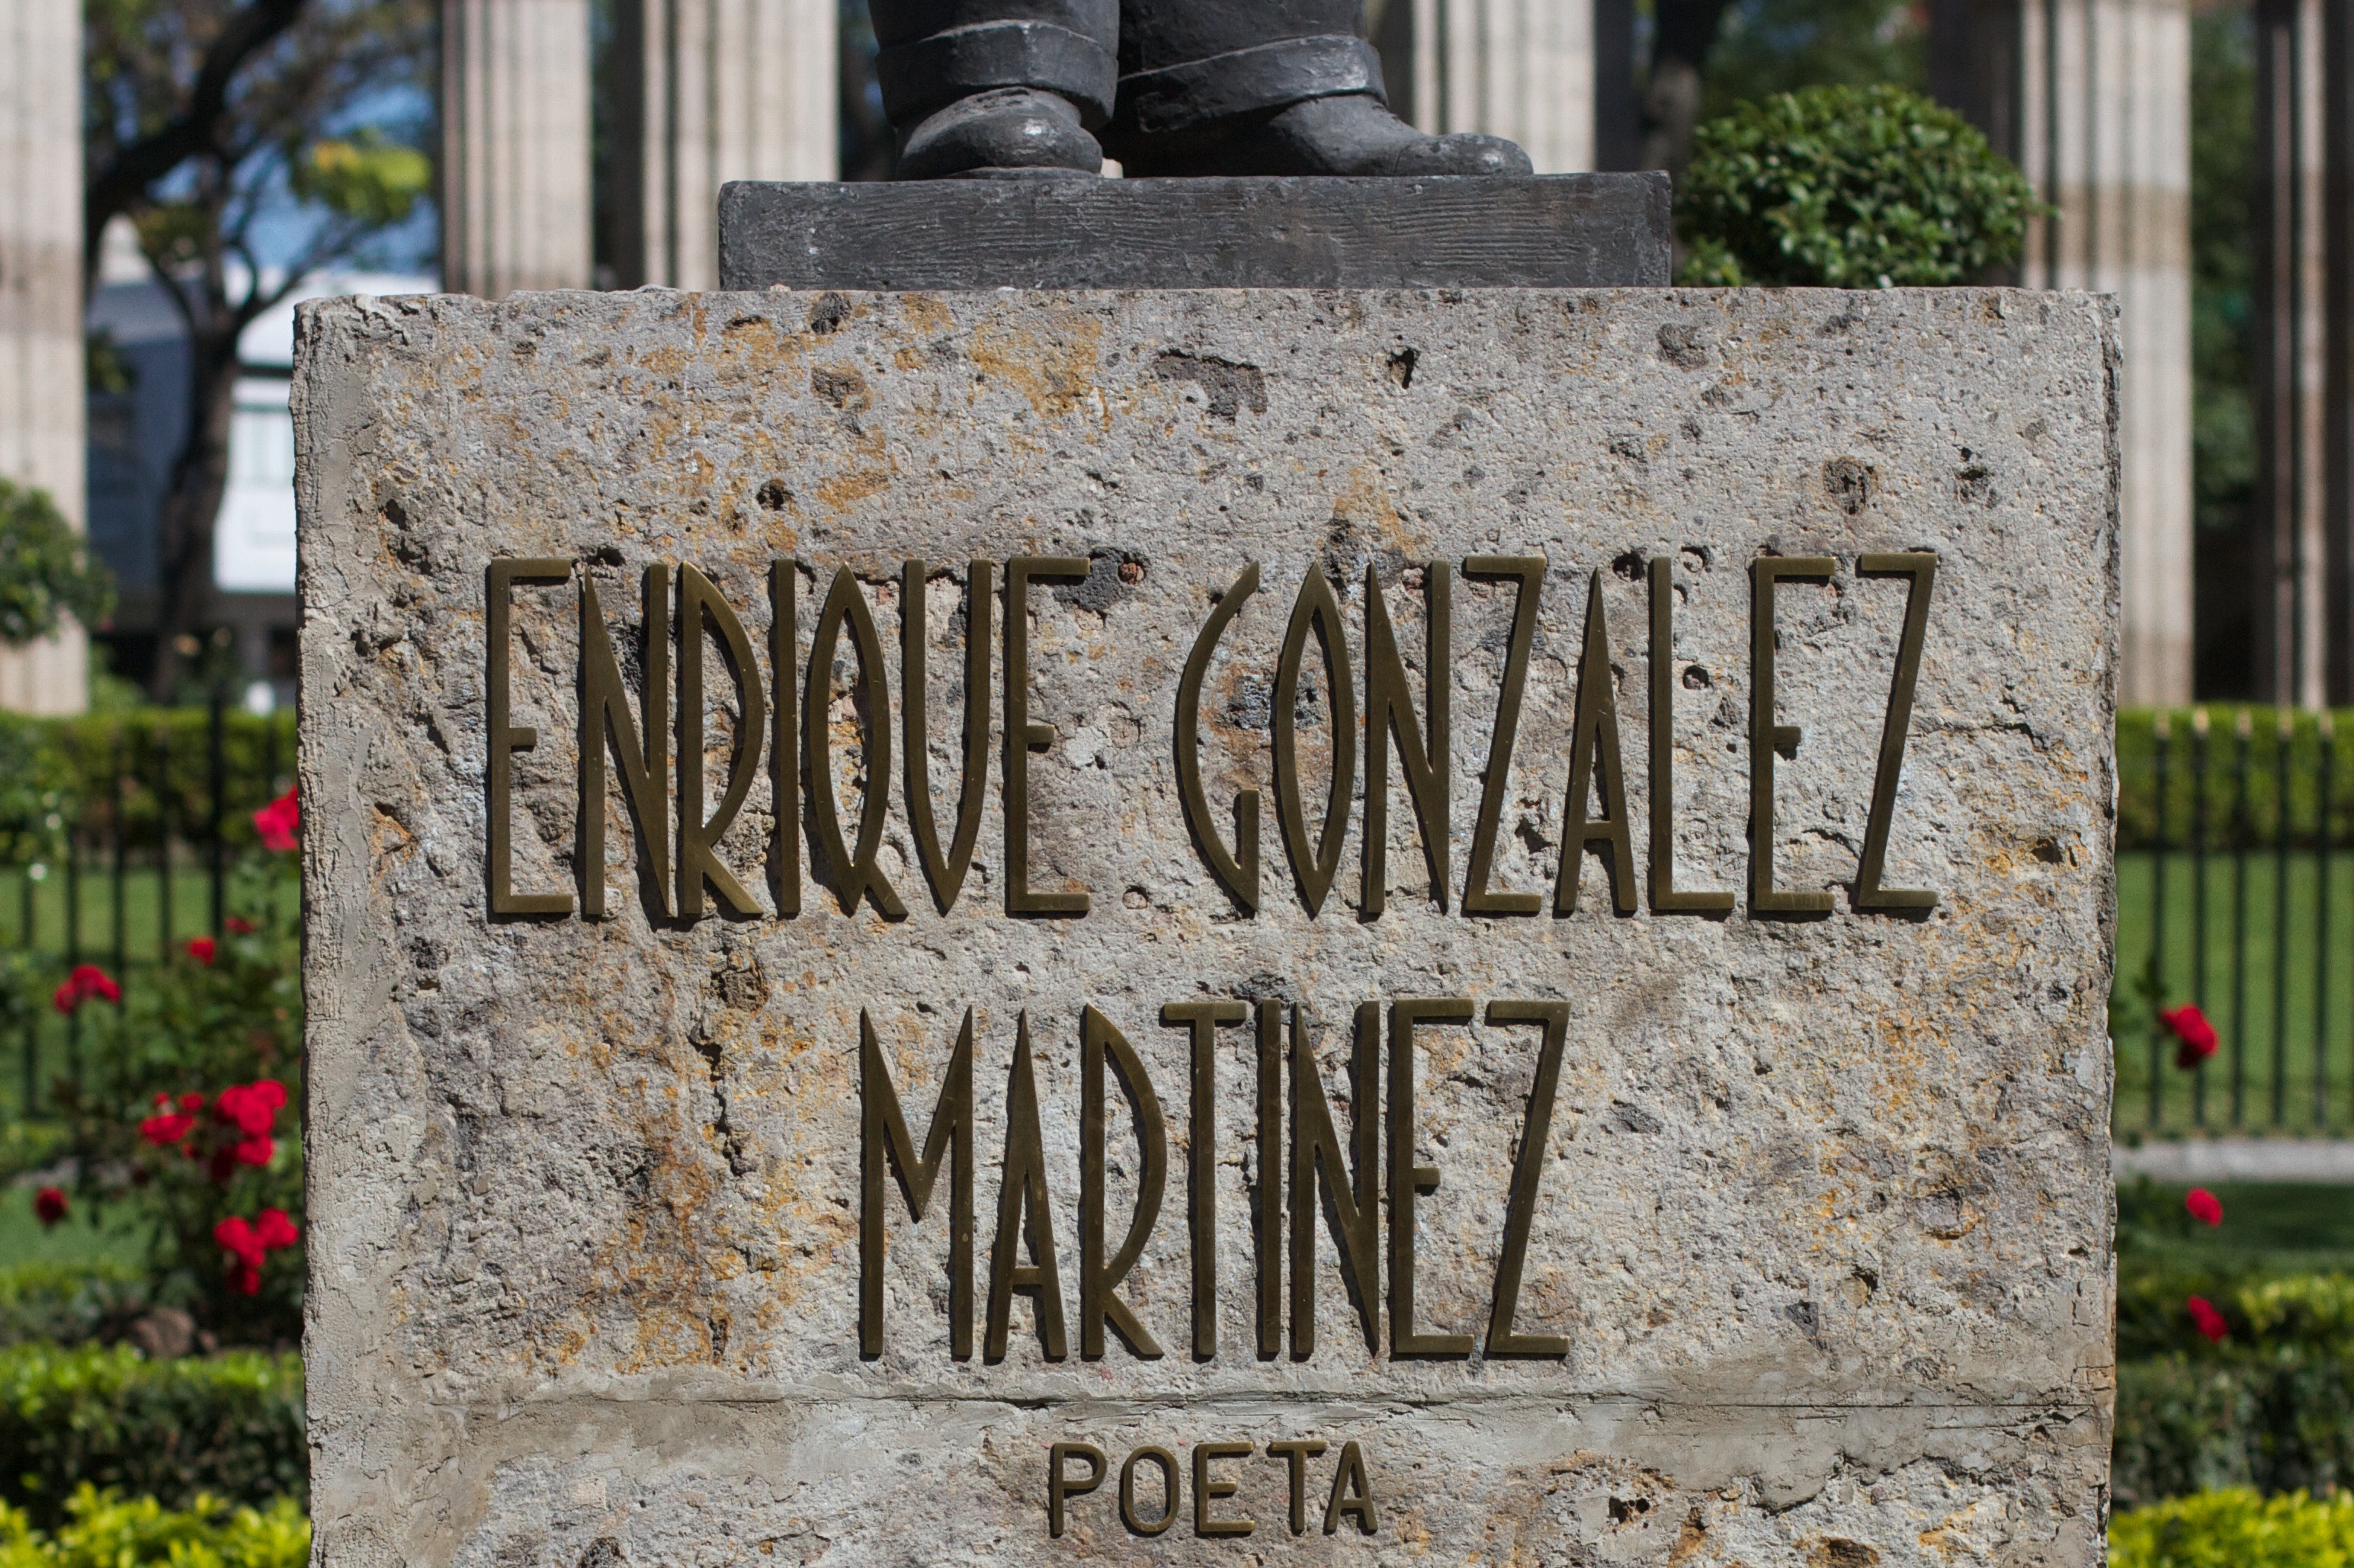
monument, cemetery, grave, memorial, headstone, stele, ancient history